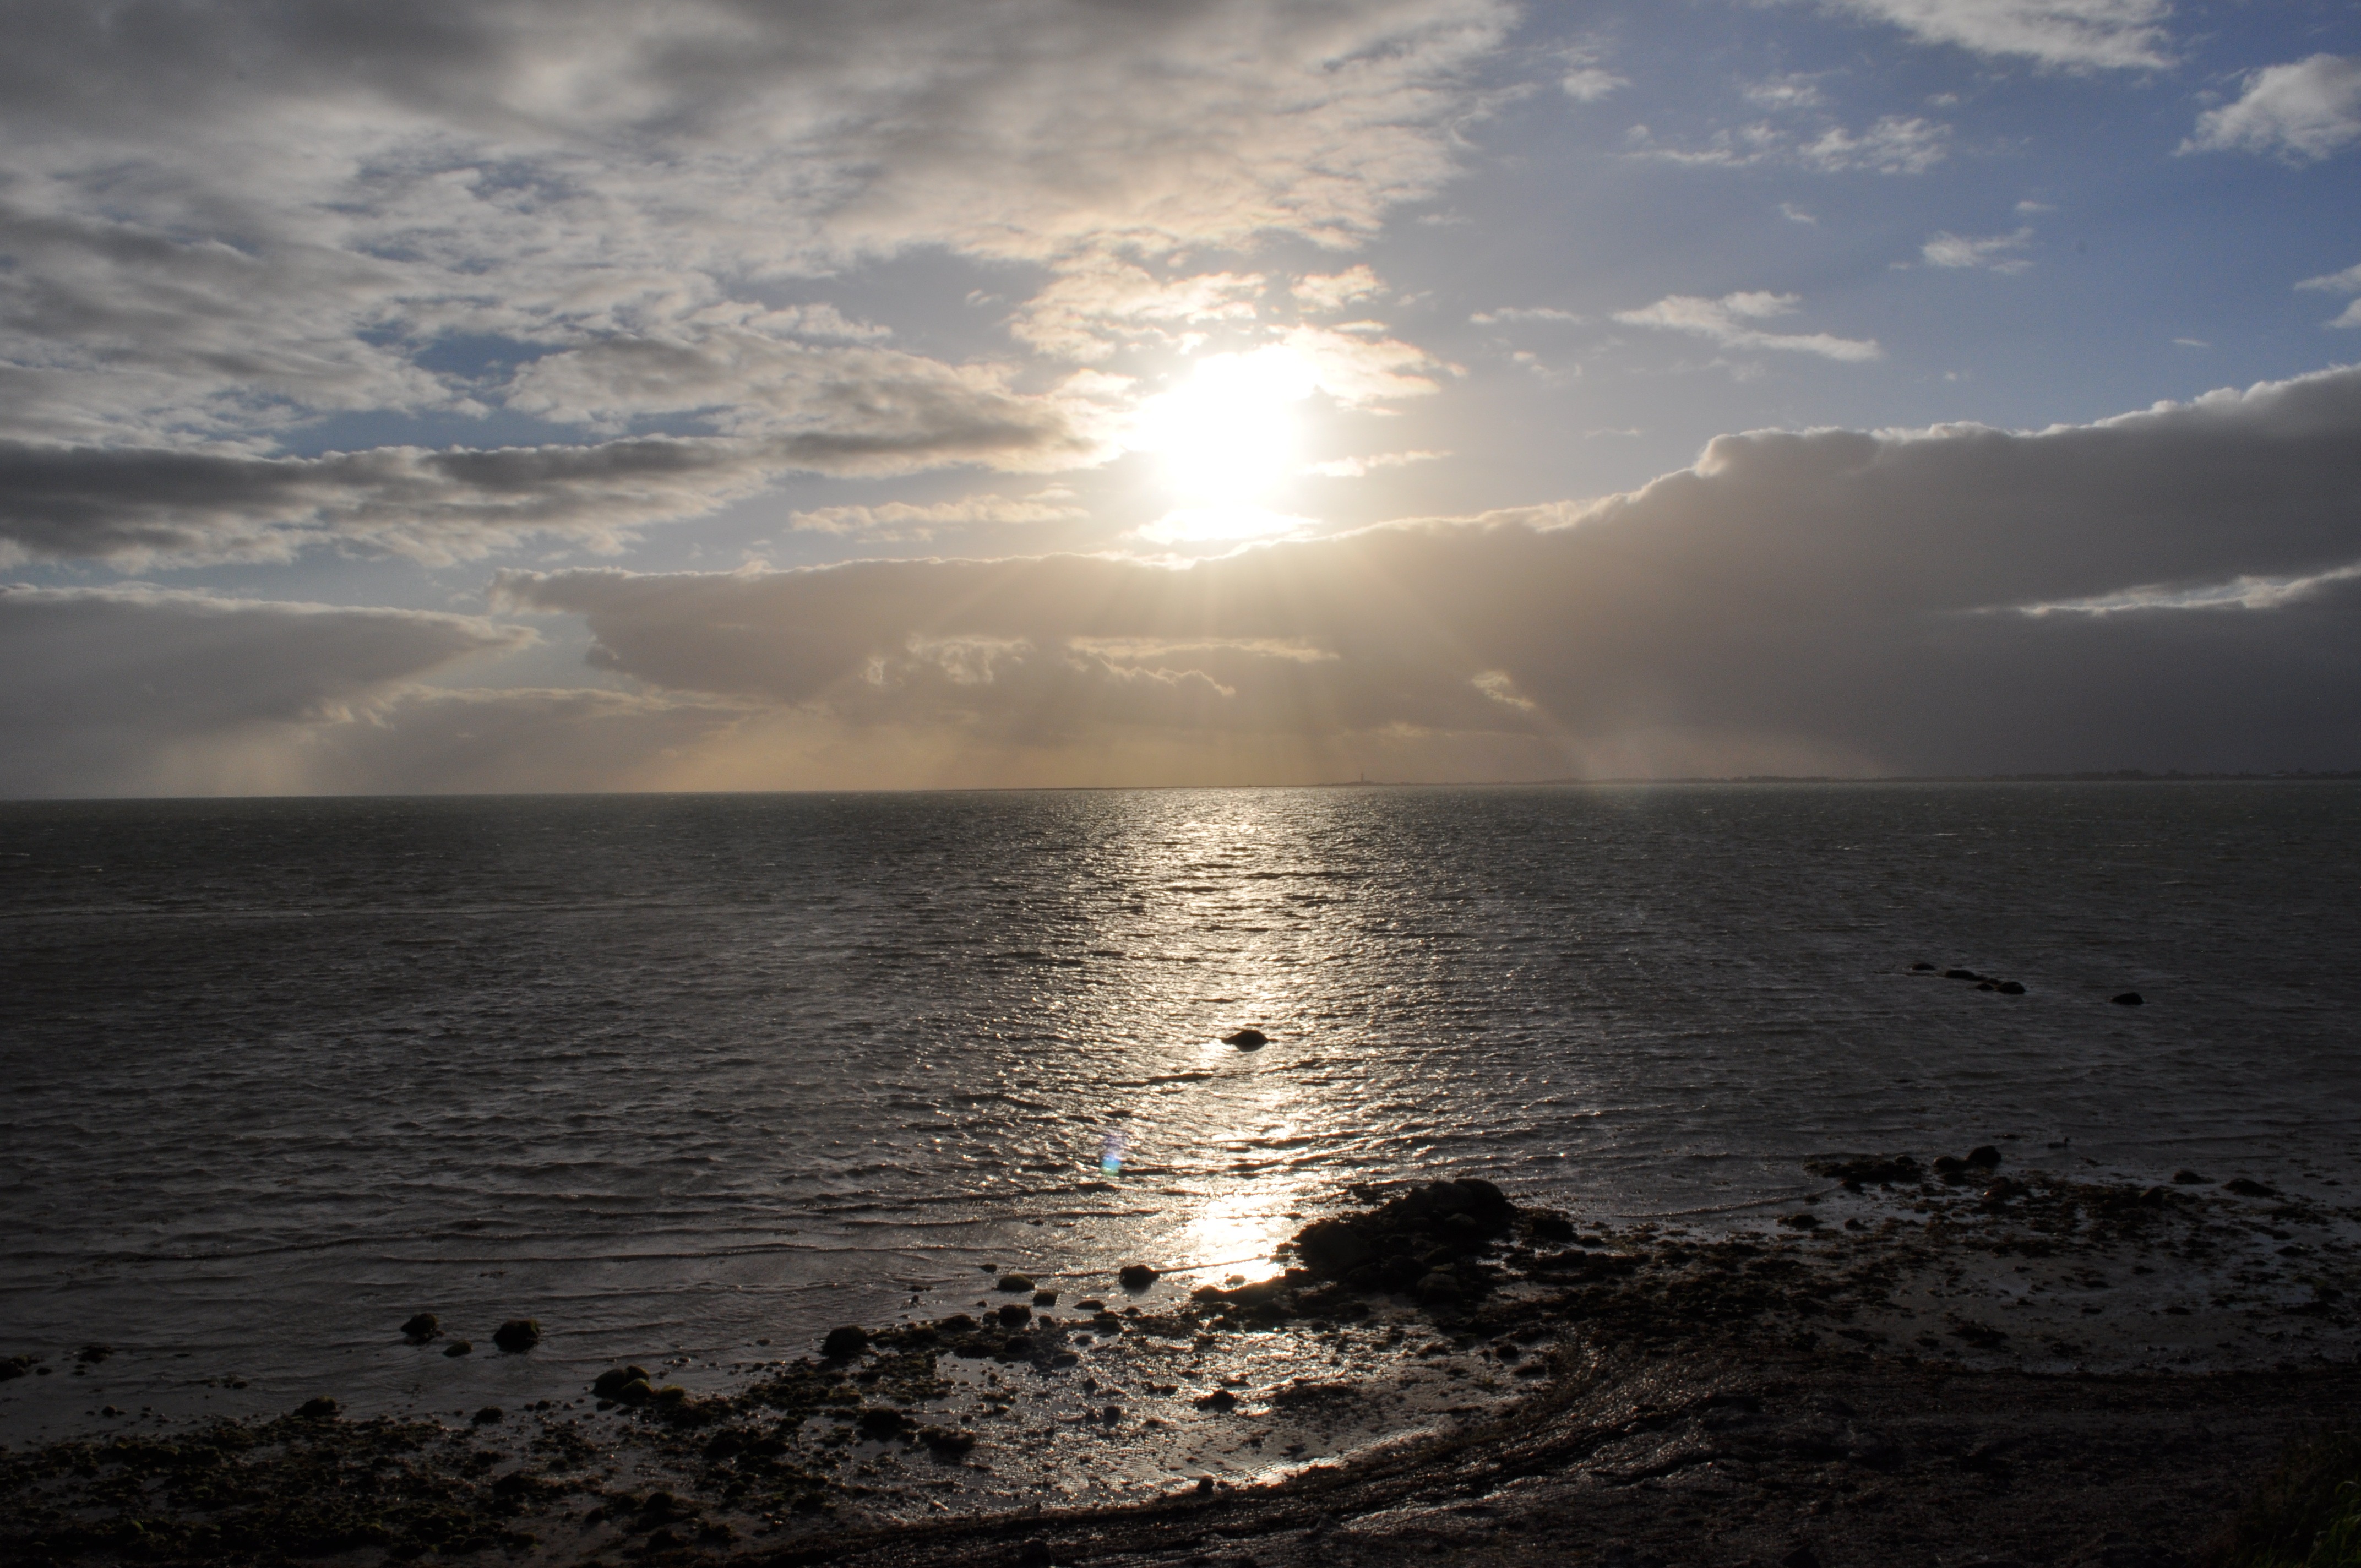
beach, sea, coast, water, sand, ocean, horizon, cloud, sky, sun, sunrise, sunset, sunlight, morning, shore, wave, dawn, dusk, evening, reflection, bay, body of water, afterglow, evening sky, wind wave